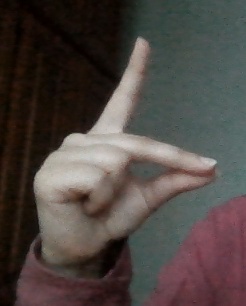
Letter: ta